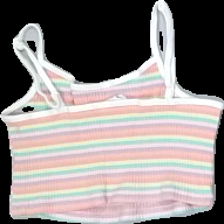
View: back
Type: Tank top
Category: Children
Brand: Not in the list
Brand text on label: SHEIN
Colors: Multicolor, White, Purple, Pink, Orange, Yellow, Green, Red, Turquoise
Material: 100%cotton
Pattern: Striped
Cut: Cropped, C-collar
Size: 140
Season: Summer
Stains: Minor
Price range: <50
Recommended usage: Export